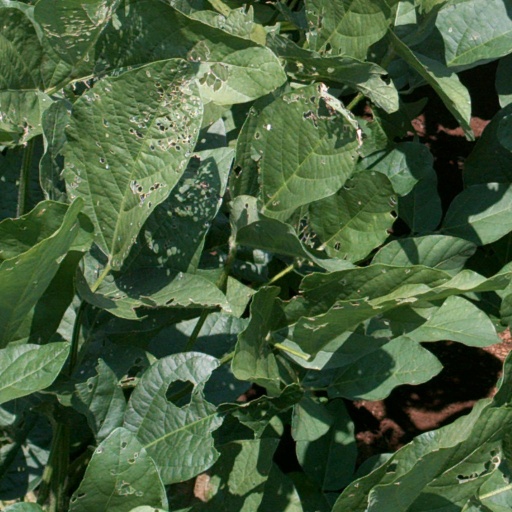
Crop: soybean